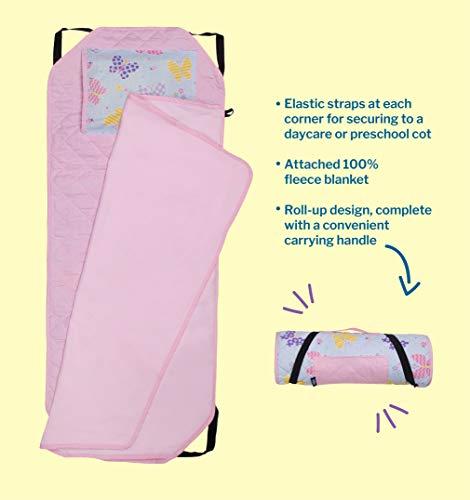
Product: Wildkin All-In-One Modern Nap Mat with Pillow for Toddler Boys and Girls, Perfect Size for Daycare and Preschool, Designed with Elastic Corner Straps to Fit a Standard Cot, Butterfly Garden
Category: Toys & Games | Sports & Outdoor Play | Slumber Bags
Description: PERFECT FOR DAYCARE AND PRESCHOOL – Wildkin’s Modern Nap Mat was designed with daycare and preschool naps in mind.
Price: $42.78
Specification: ProductDimensions:49.5x20x0.2inches|ItemWeight:1.3pounds|ShippingWeight:1.3pounds(Viewshippingratesandpolicies)|ASIN:B07TV9K6CX|Itemmodelnumber:B07TV9K6CX|Manufacturerrecommendedage:36months-18years